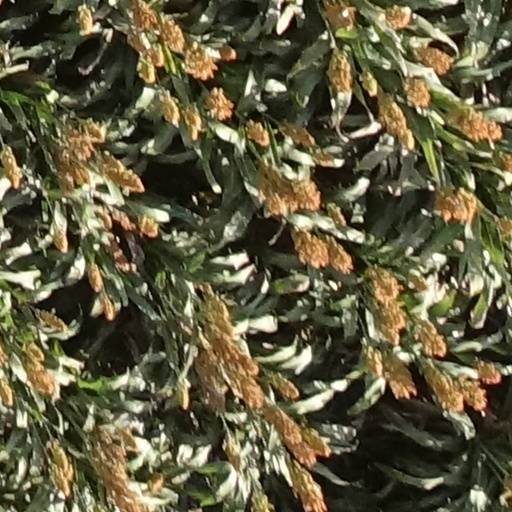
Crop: sorghum